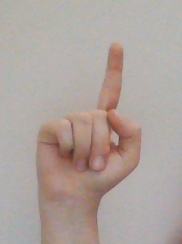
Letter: bb